Transients and Other Disquieting Stories

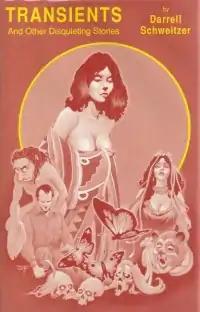

Transients and Other Disquieting Stories is a collection of dark fantasy short stories by American writer Darrell Schweitzer. It was first published in hardcover and trade paperback by W. Paul Ganley in April 1993. It was nominated for the 1994 World Fantasy Award for Best Collection. An electronic edition was published by Necon E-Books in 2011 as no. 10 of its Necon Classic Horror series. The copyright statement of the Necon edition states that it "incorporates the author's final revisions and should be regarded as definitive."